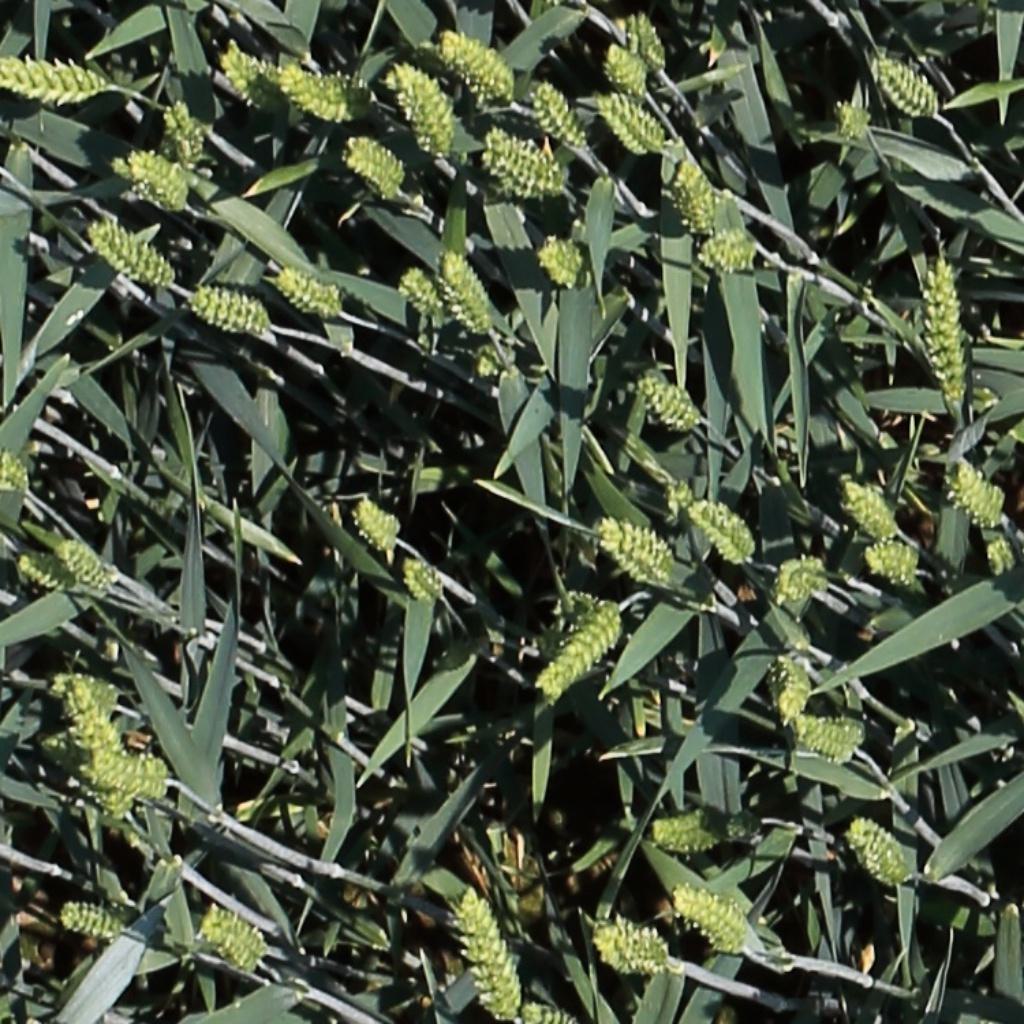
Country: Switzerland
Location: Usask
Wheat development stage: Filling